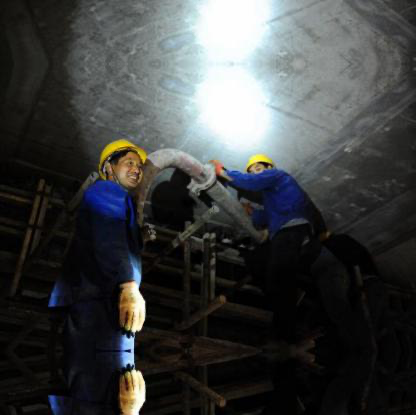
Objects in the image:
label: helmet
label: helmet